American burlesque

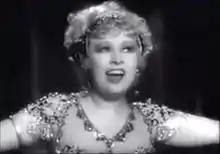
Mae West performing her burlesque dance in the film "I'm No Angel"

Burlesque shows have been depicted in numerous dramatic films, starting with "Applause", a 1929 black-and-white backstage musical talkie directed by Rouben Mamoulian. Others include "King of Burlesque" (1936), starring Warner Baxter; "Lady of Burlesque" (1943) starring Barbara Stanwyck; "Delightfully Dangerous" (1945) starring Constance Moore; "Two Sisters from Boston" (1946), starring Kathryn Grayson; "Queen of Burlesque" (1946), starring Evelyn Ankers; "Linda, Be Good" (1947), starring Elyse Knox; and "She's Working Her Way Through College" (1952), starring Virginia Mayo. "Gypsy" (1962), starring Natalie Wood, and "The Night They Raided Minsky's" (1968), starring Jason Robards, depicted burlesque of the 1920s and 1930s. Other films that include burlesque characters include "Ball of Fire", a 1941 screwball comedy starring Gary Cooper and Barbara Stanwyck. Additionally, many of the comedies of Bud Abbott and Lou Costello feature classic burlesque routines, such as "The Lemon Bit," "Crazy House," and "Slowly I Turned/Niagara Falls."